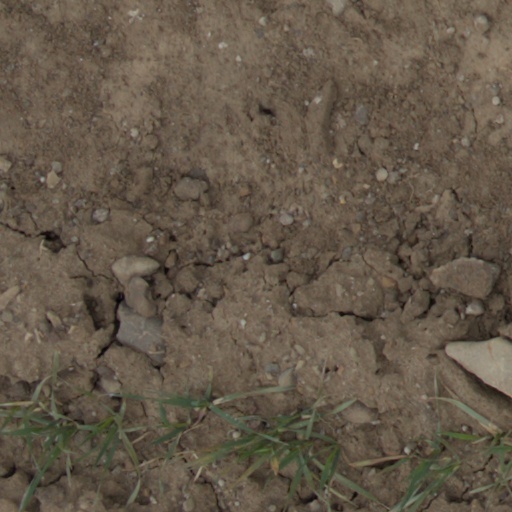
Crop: wheat